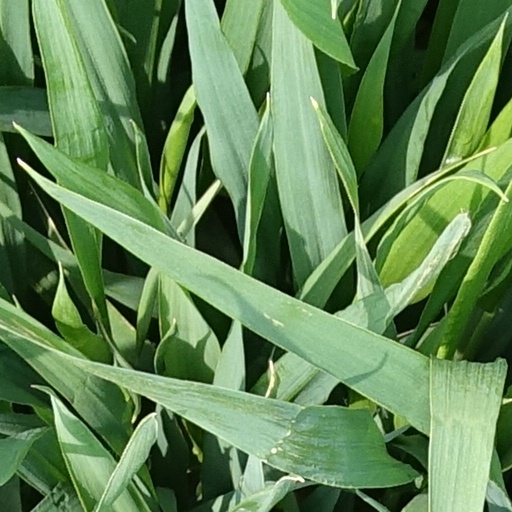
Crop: wheat